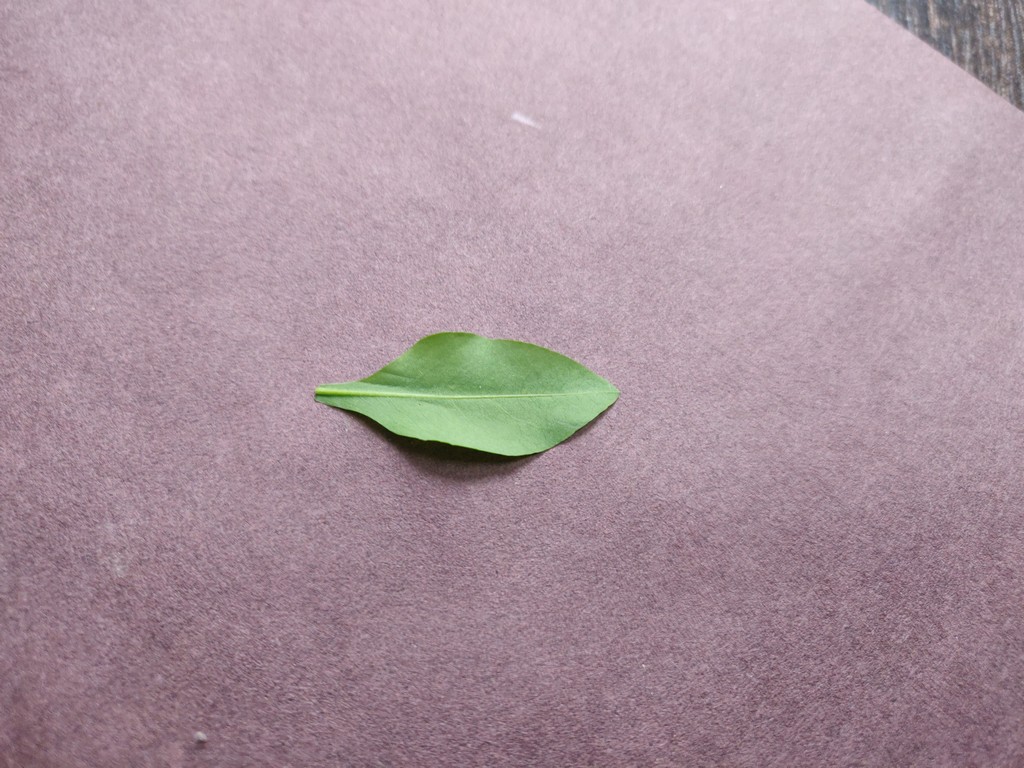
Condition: Healthy
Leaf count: single
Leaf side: back